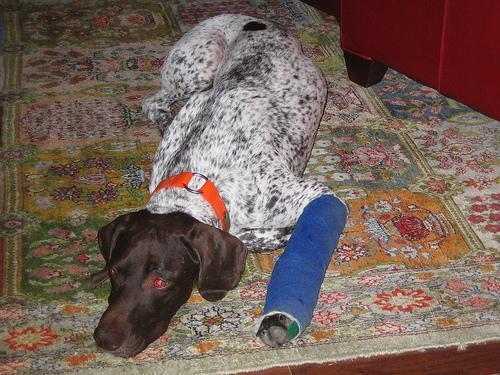
german shorthaired